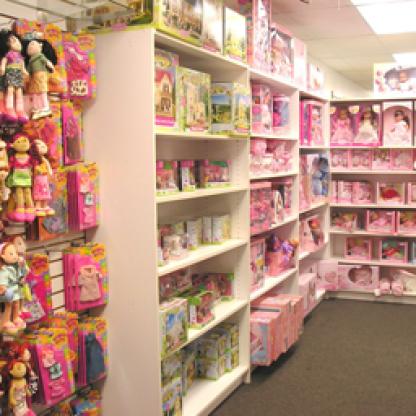
Scene: Indoor